User-subjective approach

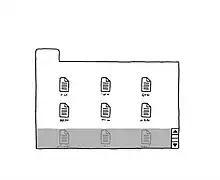
GrayArea design scheme

"ItemHistory" – is an implementation of the subjective context principle. It allows users to reach all information items that were previously retrieved while that information item was open. This design scheme has not been evaluated to date.